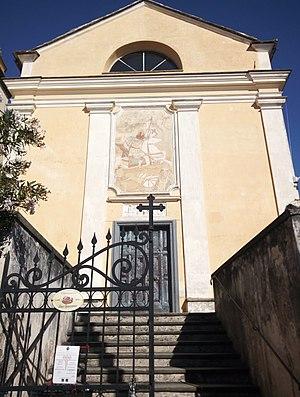
Oratorio San Giacomo, Levanto (Italie)
Levanto est une commune italienne de la province de La Spezia dans la région Ligurie en Italie, située au bord de mer. La ville se situe à environ 90 kilomètres au Sud de Gênes et à proximité de La Spezia. Elle borde le territoire dit des Cinque Terre. Levanto est devenue une cité balnéaire importante, par sa proximité avec le Parc national des Cinque Terre, mais aussi par sa proximité de grandes villes italiennes telles que Milan ou Gênes.